Slavery

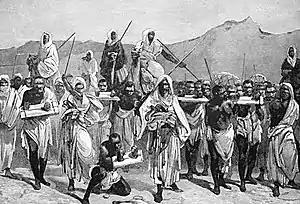
19th-century engraving depicting an Arab slave-trading caravan transporting black African slaves across the Sahara Desert

The Byzantine-Ottoman wars and the Ottoman wars in Europe brought large numbers of slaves into the Islamic world.